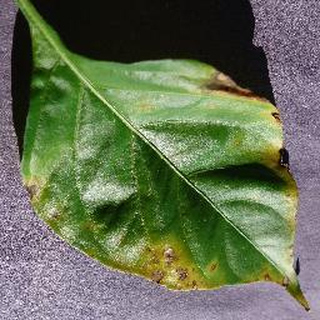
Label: bell_pepper_bacterial_spot